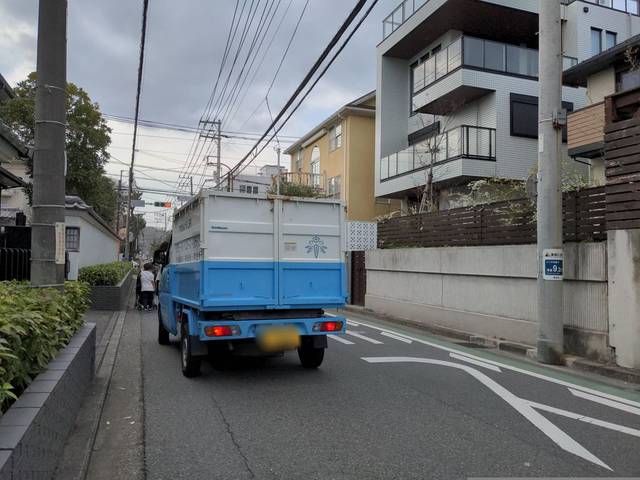
Region: Japan
Coordinates: 35.312, 139.545